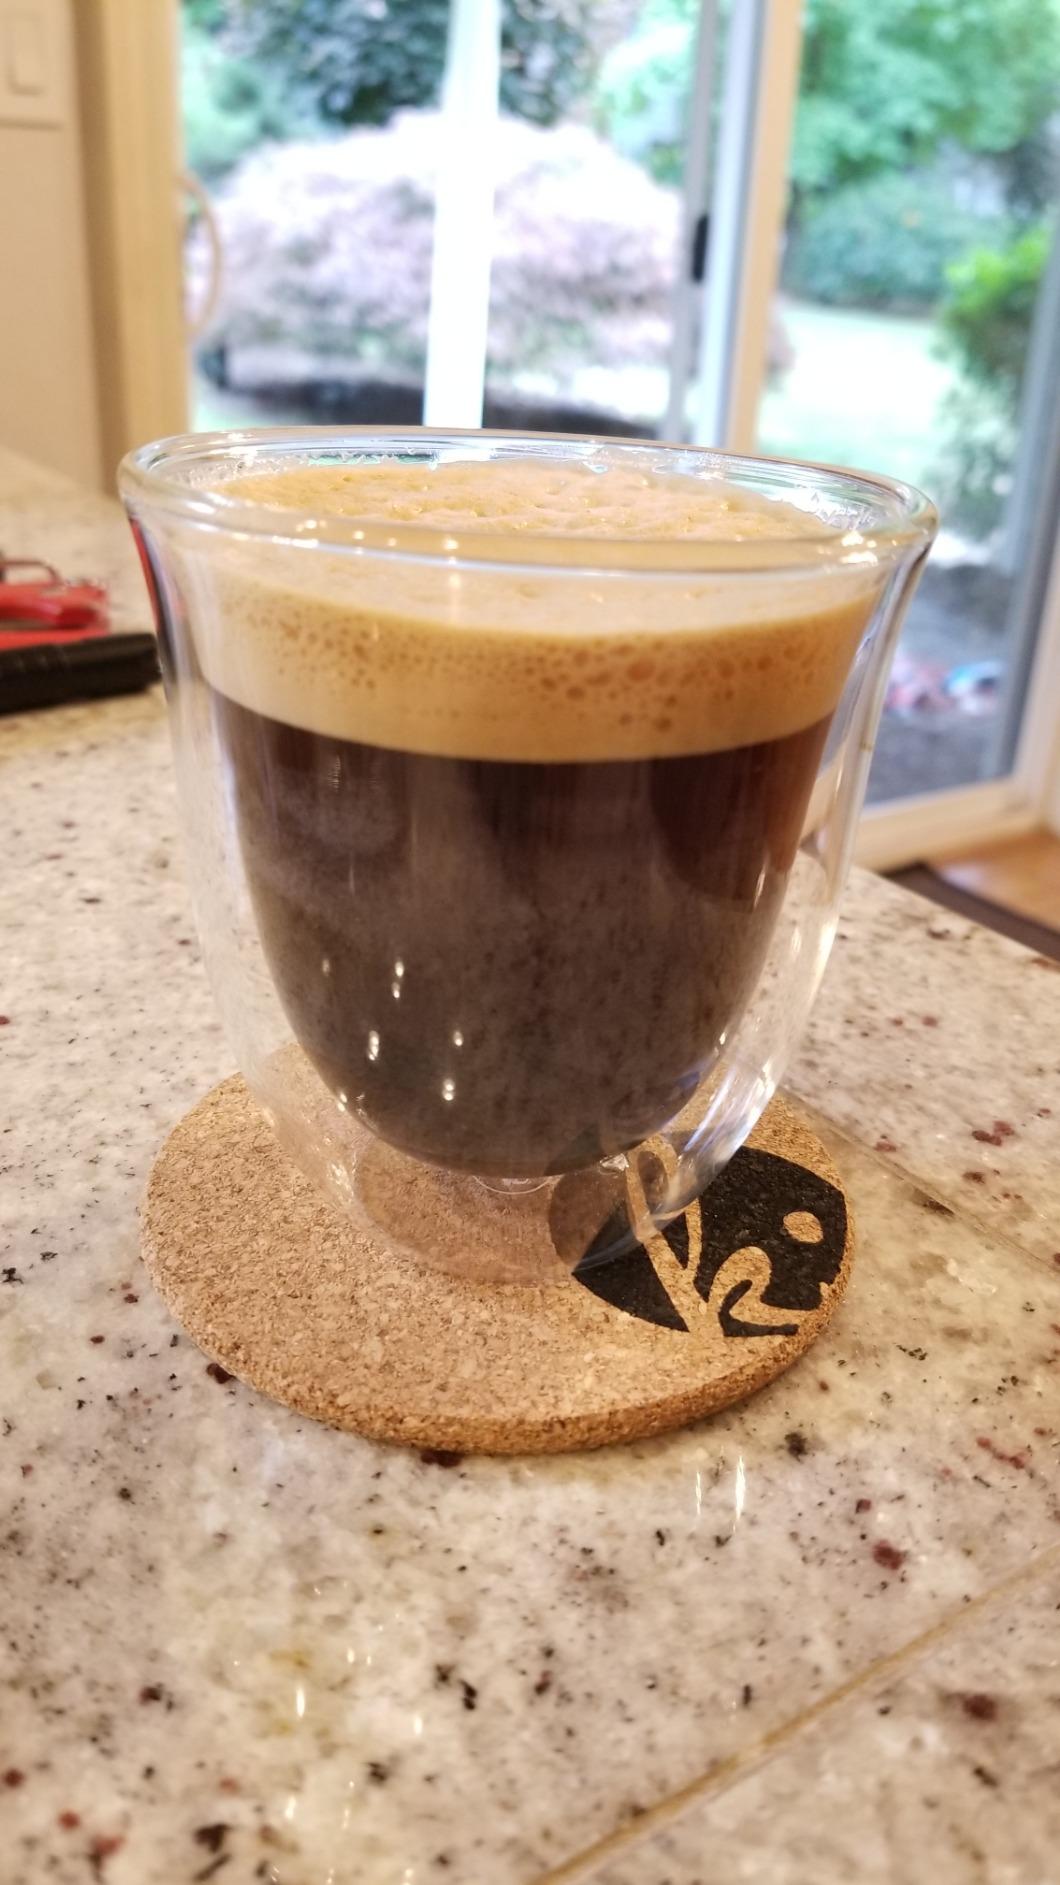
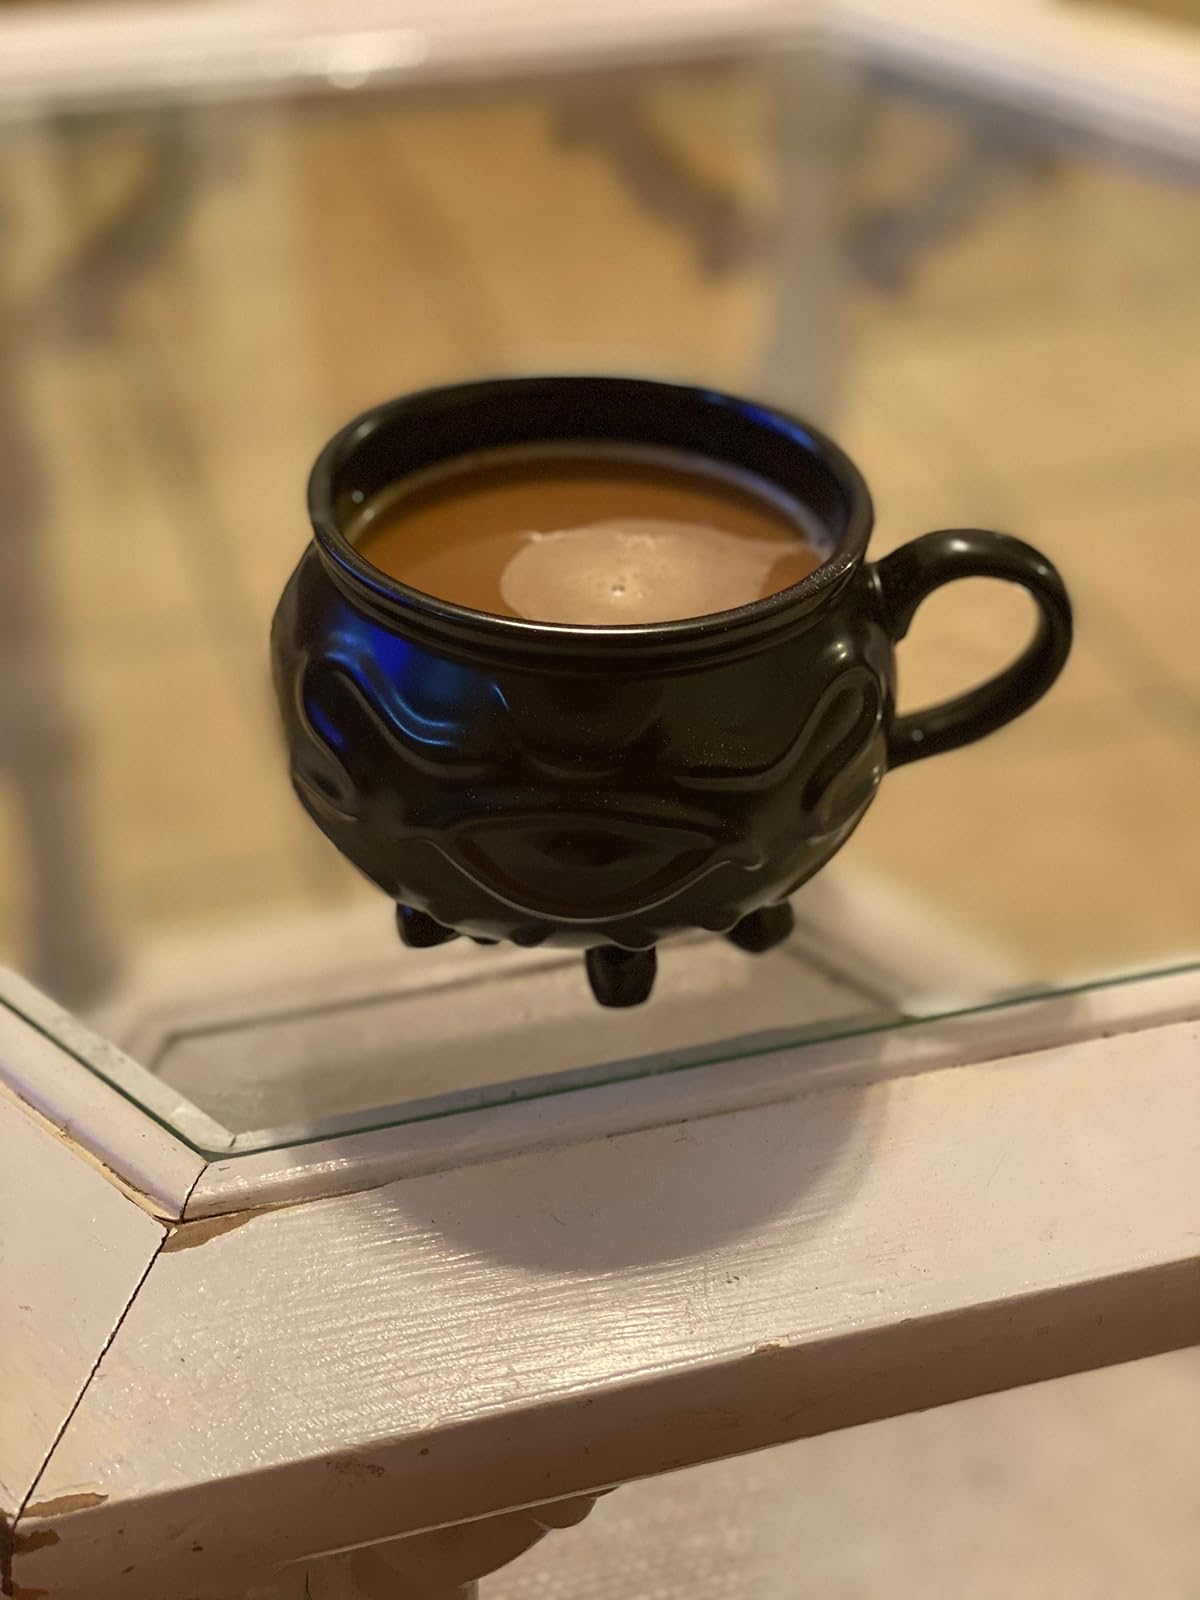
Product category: items_mug
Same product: no